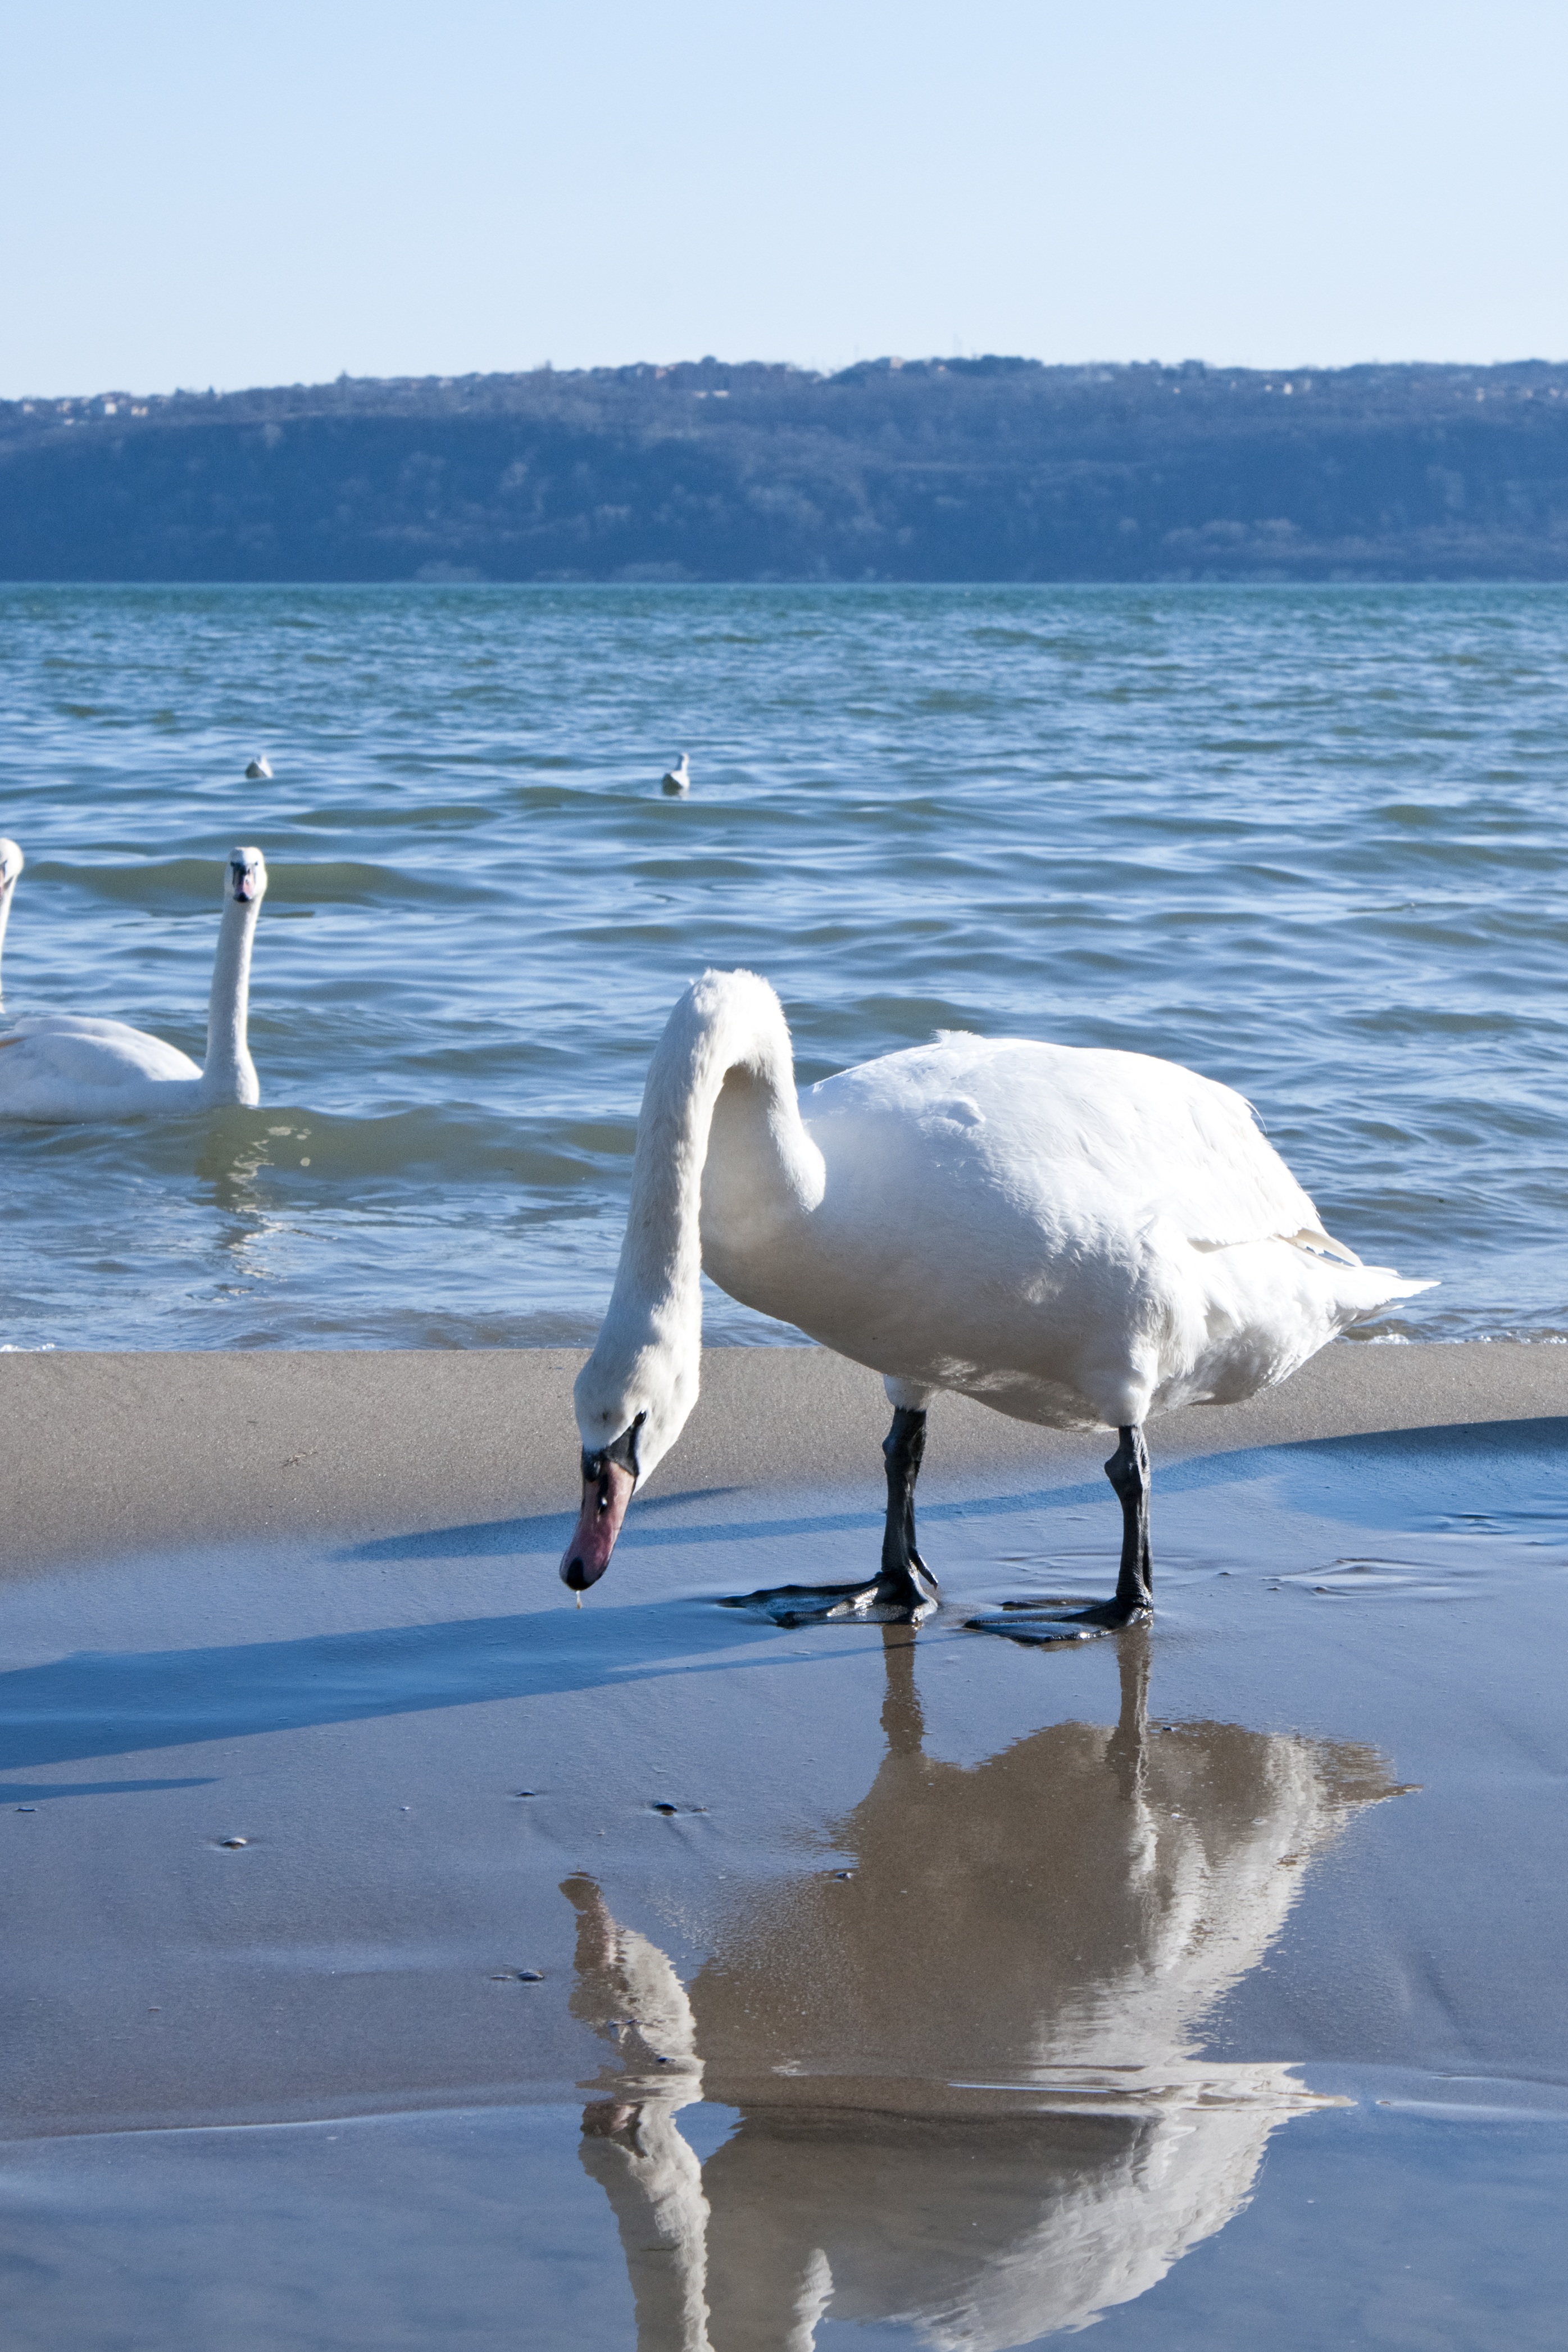
beach, sea, water, nature, ocean, horizon, winter, bird, sky, wave, lake, wildlife, wild, reflection, blue, swimming, swan, grace, vertebrate, day, water bird, elegance